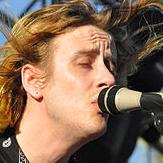
Age: 32